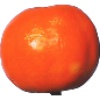
Label: Clementine 1